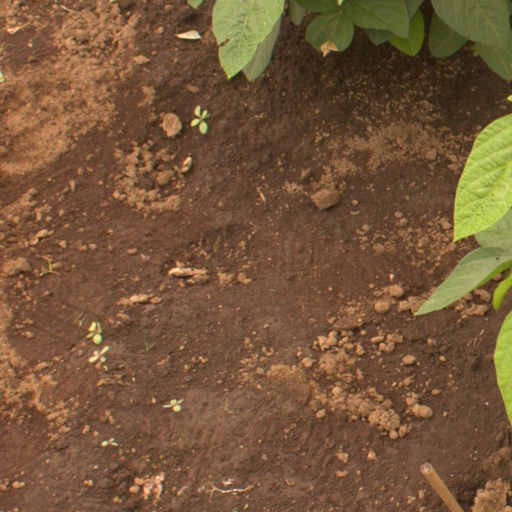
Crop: soybean